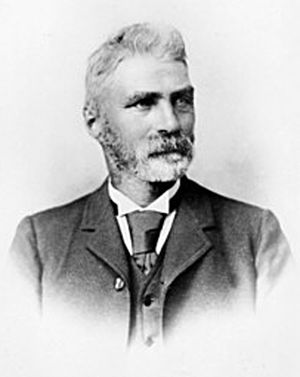
Hans Ditlev Bendixsen
Hans Ditlev Bendixsen var en dansk skibsbygger, der 1869 – 1902 drev et skibsværft i Fairhaven ved Eureka i det nordlige Californien. Bendixsen er begravet i Thisted.